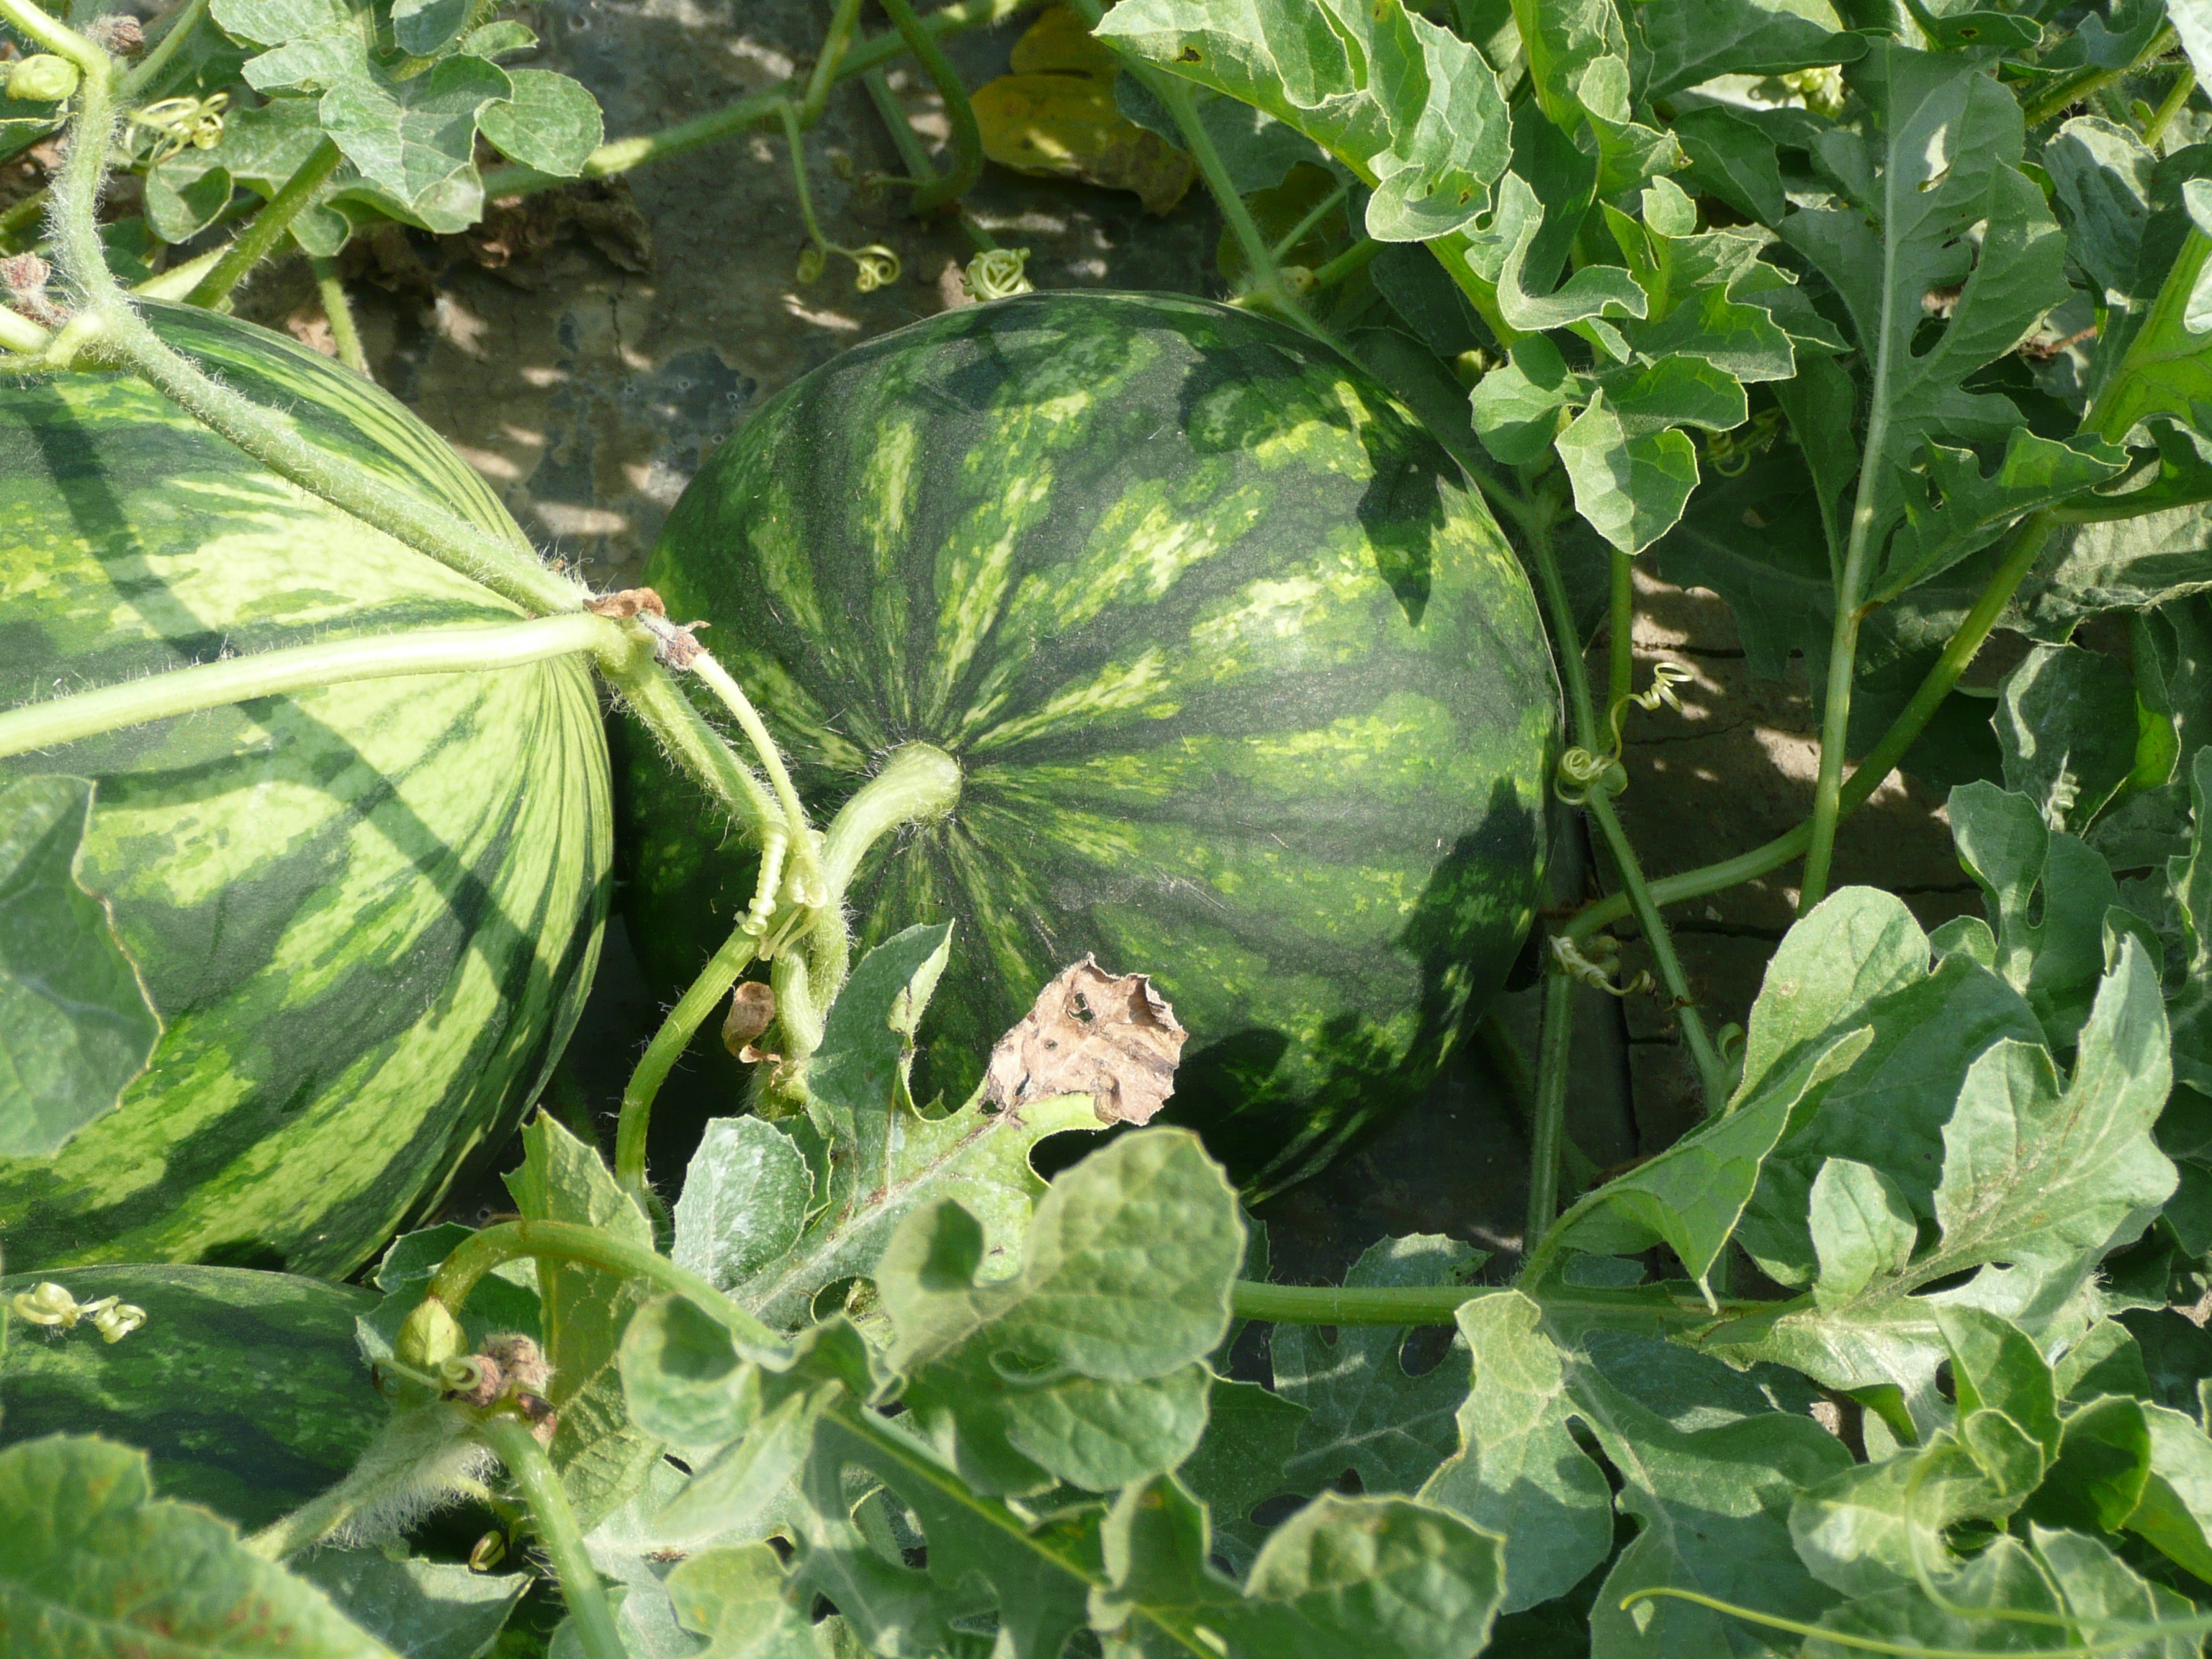
nature, plant, field, fruit, flower, food, produce, vegetable, agriculture, garden, watermelon, gourd, cultivation, melon, cucurbita, campaign, flowering plant, annual plant, land plant, cucumber gourd and melon family